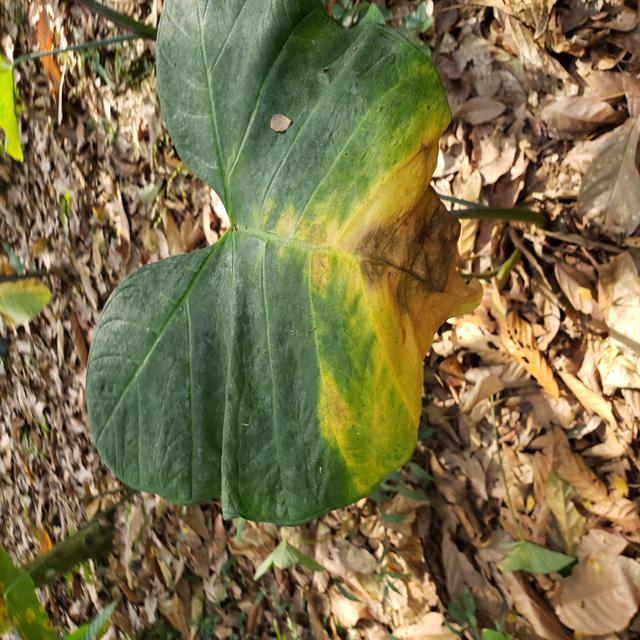
Label: Mid_Blight